1998 Football League First Division play-off final

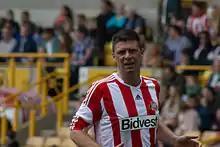
Niall Quinn "(pictured in 2014)" scored two second-half goals for Sunderland.

During the break, Sunderland made their first substitution of the game, Chris Makin coming on to replace Darren Holloway. In the 50th minute, the score was levelled by Quinn. He evaded Youds to head a Summerbee corner between the near post and Mark Bowen, making it 1–1. Kinsella then came close to scoring from a free kick and Quinn missed a good chance, shooting over the crossbar, before Phillips put Sunderland ahead in the 58th minute. Having been put through by Clark, he lobbed Ilić to make it 2–1. Charlton made their first change of the game minutes later, Heaney being replaced by Steve Jones. In the 71st minute, Richard Rufus passed to Mendonca, who took two touches and struck the ball into the Sunderland goal, levelling the match once again. Two minutes later, Quinn put Sunderland ahead: after controlling a deep cross from Clark using his chest, the Sunderland forward struck the ball past Ilić, making it 3–2. Phillips was then replaced by Danny Dichio who quickly missed a chance by electing to attempt a volley rather than a diving header from a Summerbee cross. Mendonca was then prevented from scoring twice by the Sunderland defence, before Rufus brought the game level once again. Pérez missed an attempted clearance on a Robinson corner, having been blocked by Bright, and Rufus was left unmarked to score his first Charlton goal in 165 appearances for the club, and make it 3–3 with five minutes remaining. No further goals were scored so the game went into extra time.